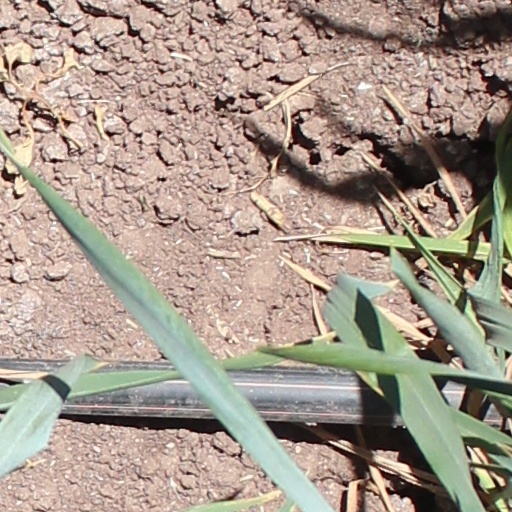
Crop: wheat